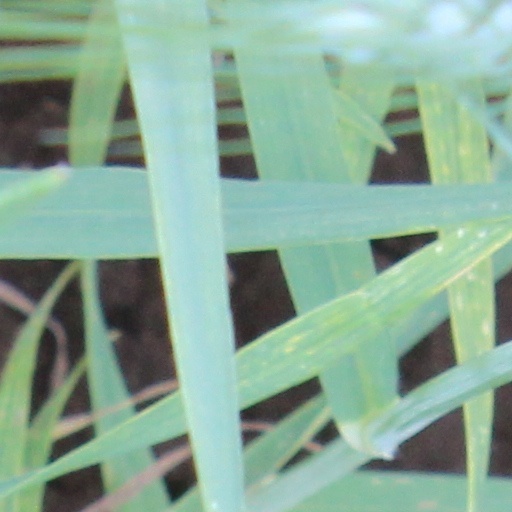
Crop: wheat